Charles Horace Mayo

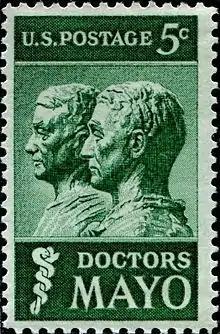
Doctors Mayo stamp

The idea of medical specialization was developed by this group of medical pioneers. A close and enduring relationship between the Mayo Clinic and the University of Minnesota Medical School developed. C. H. Mayo specialized in surgery of the thyroid and nervous system.